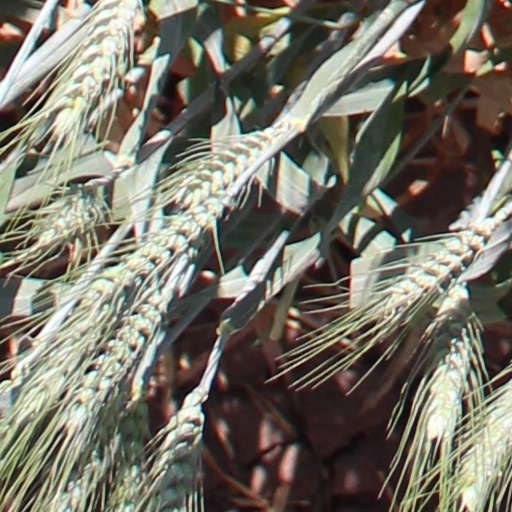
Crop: wheat